Powwow

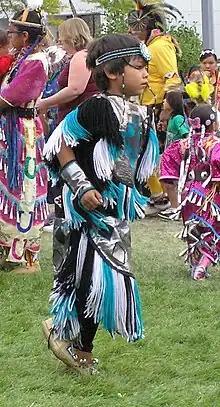
A boy in Grass Dance regalia, Spokane, WA, 2007

A pow-wow session begins with the Grand Entry and a prayer. The Eagle Staff leads the Grand Entry, followed by flags and then the dancers, while one of the host drums performs an opening song. This event is considered sacred, and some pow-wows prohibit filming or photography during this time, though others permit it.